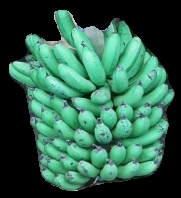
Variety: pachbale
Grade: grade1